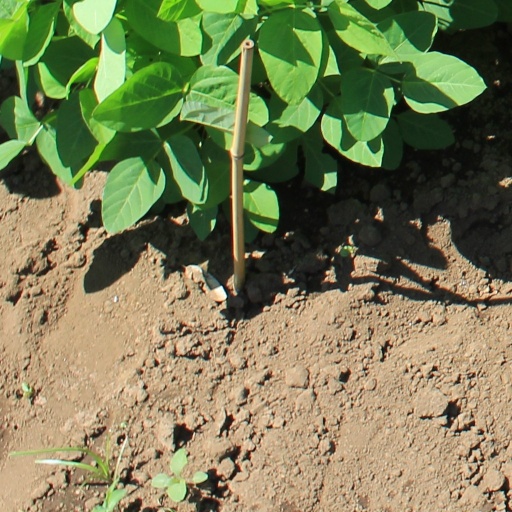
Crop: soybean